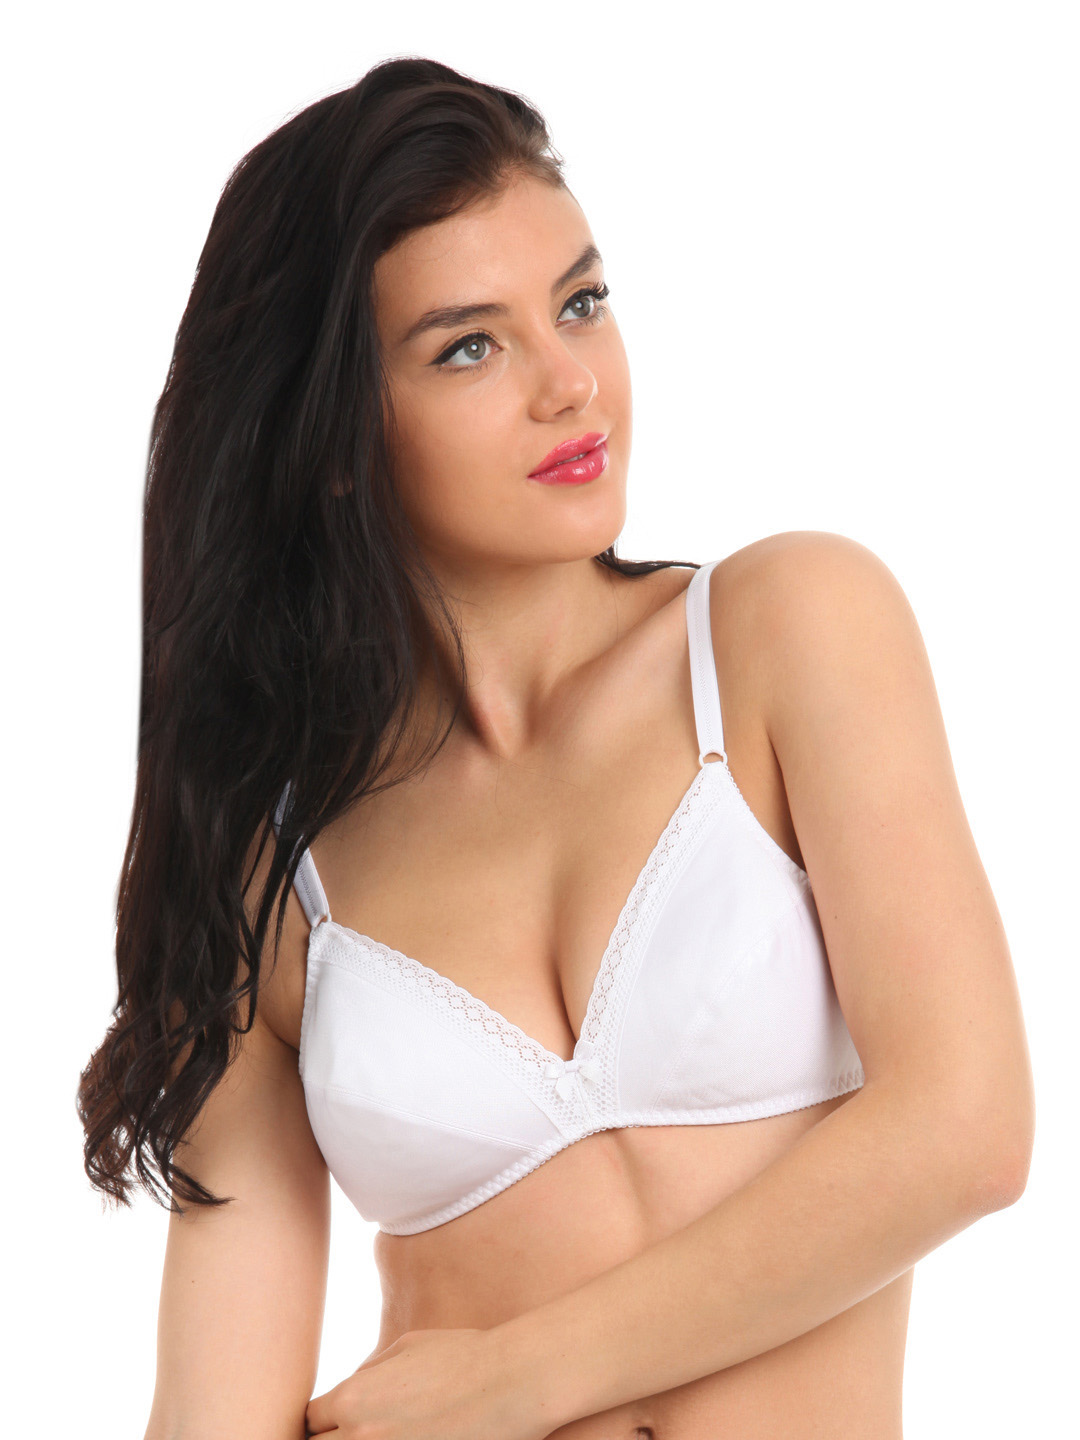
Hanes Women White Cotton Lined SoftCup Wirefree Bra
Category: Apparel / Innerwear / Bra
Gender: Women
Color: White
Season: Winter 2015
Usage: Casual